History of Protestantism

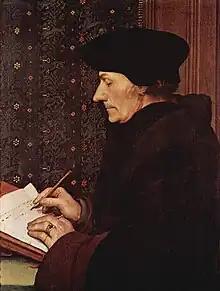
Erasmus was a Catholic priest who inspired some of the Protestant reformers.

The major individualistic reform movements that revolted against medieval scholasticism and the institutions that underpinned it were humanism, devotionalism, (see for example, the Brothers of the Common Life and Jan Standonck) and the observantine tradition. In Germany, "the modern way" or devotionalism caught on in the universities, requiring a redefinition of God, who was no longer a rational governing principle but an arbitrary, unknowable will that cannot be limited. God was now a ruler, and religion would be more fervent and emotional. Thus, the ensuing revival of Augustinian theology, stating that man cannot be saved by his own efforts but only by the grace of God, would erode the legitimacy of the rigid institutions of the church meant to provide a channel for man to do good works and get into heaven. Humanism, however, was more of an educational reform movement with origins in the Renaissance's revival of classical learning and thought. A revolt against Aristotelian logic, it placed great emphasis on reforming individuals through eloquence as opposed to reason. The European Renaissance laid the foundation for the Northern humanists in its reinforcement of the traditional use of Latin as the great unifying language of European culture.